Mark Travers

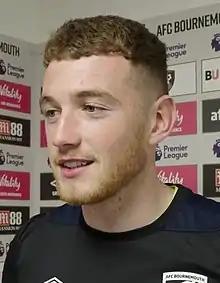
Travers with AFC Bournemouth in 2019.

Travers signed for English club AFC Bournemouth in July 2016, aged 17. He joined Weymouth on loan in August 2017, scoring on his debut. The loan ended in January 2018.